History of Kerala Blasters FC

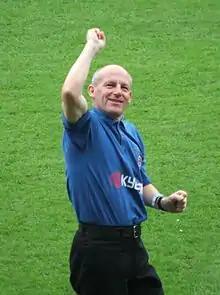
Steve Coppell led the Blasters into the 2016 ISL finals.

In an effort to rebuild the team after failing to qualify for the semi-finals in the previous season, the Blasters announced the signing of former Crystal Palace manager Steve Coppell as their head coach on 21 June 2016. A week later, the club announced the signing of Northern Ireland international Aaron Hughes as their marquee player for the season. Other signings for the season included Graham Stack, Kervens Belfort, Duckens Nazon, and Mohammed Rafique along with the return of former players Michael Chopra and Cédric Hengbart.